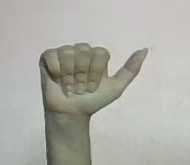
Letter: dhad